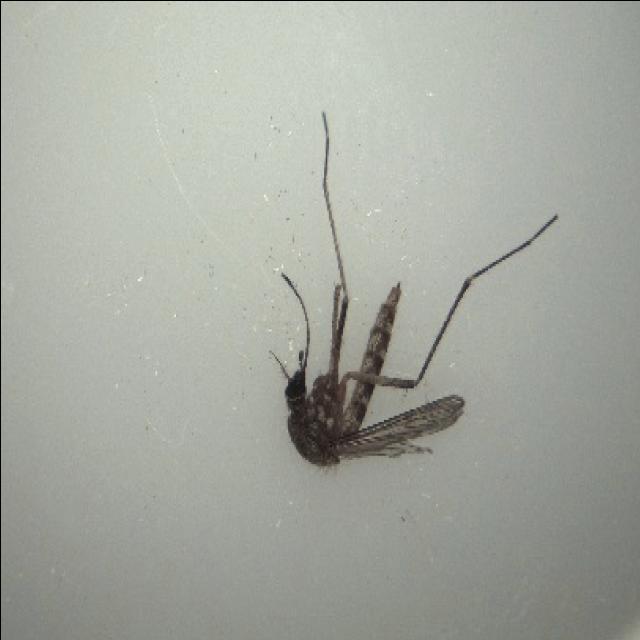
Species: aedes_vexans